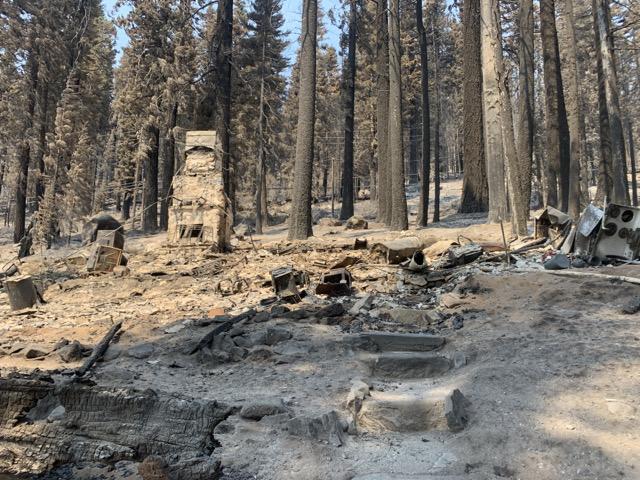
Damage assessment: destroyed